Bergen Airport, Sandviken

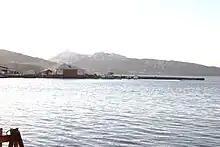
The airport and breakwater

The airport is located on Kristiansholm in the Sandviken neighborhood of Bergen, situated X km from the city center. Legally the site consists of two aerodromes, a water airport and a heliport. Both are owned by Bergen Municipality through Bergen Port Authority, although the airport is operated by Fonnafly. Kristiansholm is a peninsula sticking into Byfjorden. The water airport has two runways, aligned 03/21 and 14/32, respectively.